Oscar Björck

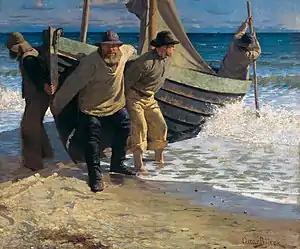
Oscar Björck, "Launching the Boat. Skagen" (1884)

After summer stays at Skagen in Denmark in 1882, 1883 and 1884, he finally settled in Stockholm in 1888 where he concentrated on portraits. These include several of King Oscar (among them one at Skokloster Castle, a full-length at Drottningholm Palace, one with crown and mantle in Stockholm Palace, and one which was acquired by the German emperor. He also painted "Prins Eugen vid staffliet" (Prince Eugen at the easel) (Nationamuseum, 1895); "Crown Prince Gustaf" (Stockholm Palace, 1900), "The Artist's Wife" (full-length, 1891, Gothenburg Museum) and Baron (Royal Academy, 1892). In addition, he completed a few landscapes, a couple of genres and various decorative paintings.